Valley of the Kings (Tibet)

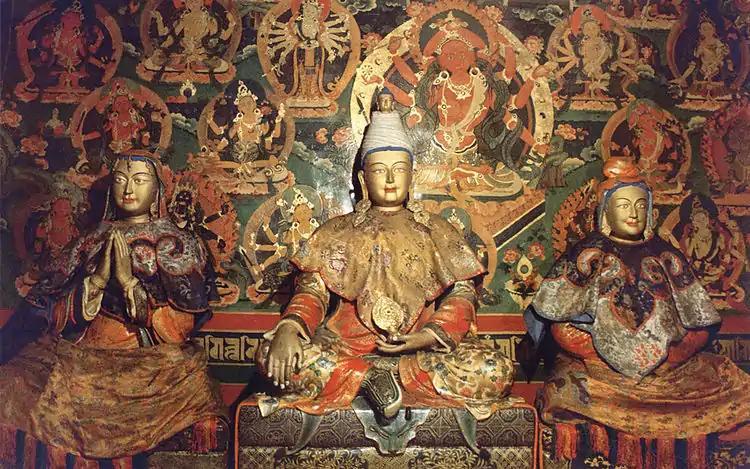
Songtsen Gampo (centre) Princess Wencheng (right) and Bhrikuti Devi of Nepal (left)

A number of scholars have raised doubts that this is the actual place where Gampo was laid to rest, given that it has not been formally excavated; others have speculated that he was actually interred in Jokhang, Lhasa. According to the ancient "Tibetan Annals" and Tibetan tradition, however, his tomb is believed to be located deep beneath the ground in a central, subterranean chamber in a silver coffin, with nine smaller chambers filled with treasures. According to the funeral rites listed in the annals, on the left side was a suit of armor worn by Songtsen Gampo on expedition, and on the right side were knights and battle horses made of solid gold which had been sacrificed with the king. Other sources indicate that the Tibetan Annals document has the inner part of the tomb having five halls and a central tomb chamber that is about 100 square meters in area and 13.4 meters (about 44 feet) high. Gampo's silver coffin is believed to be surrounded statues of him Anders of Sakyamuni and Avalokitesvara. Buried at the head of the coffin is a coral statue of Lord Loyak Gyalo, who is intended to give light to the dead king; at the foot of the coffin is a cache of pears weighing 35 kilograms, wrapped in silk, that symbolize Gampo's share of wealth. The tomb is, notably, believed to contain an extensive number of large gold and silver utensils, reliquary and commemorative artifacts.